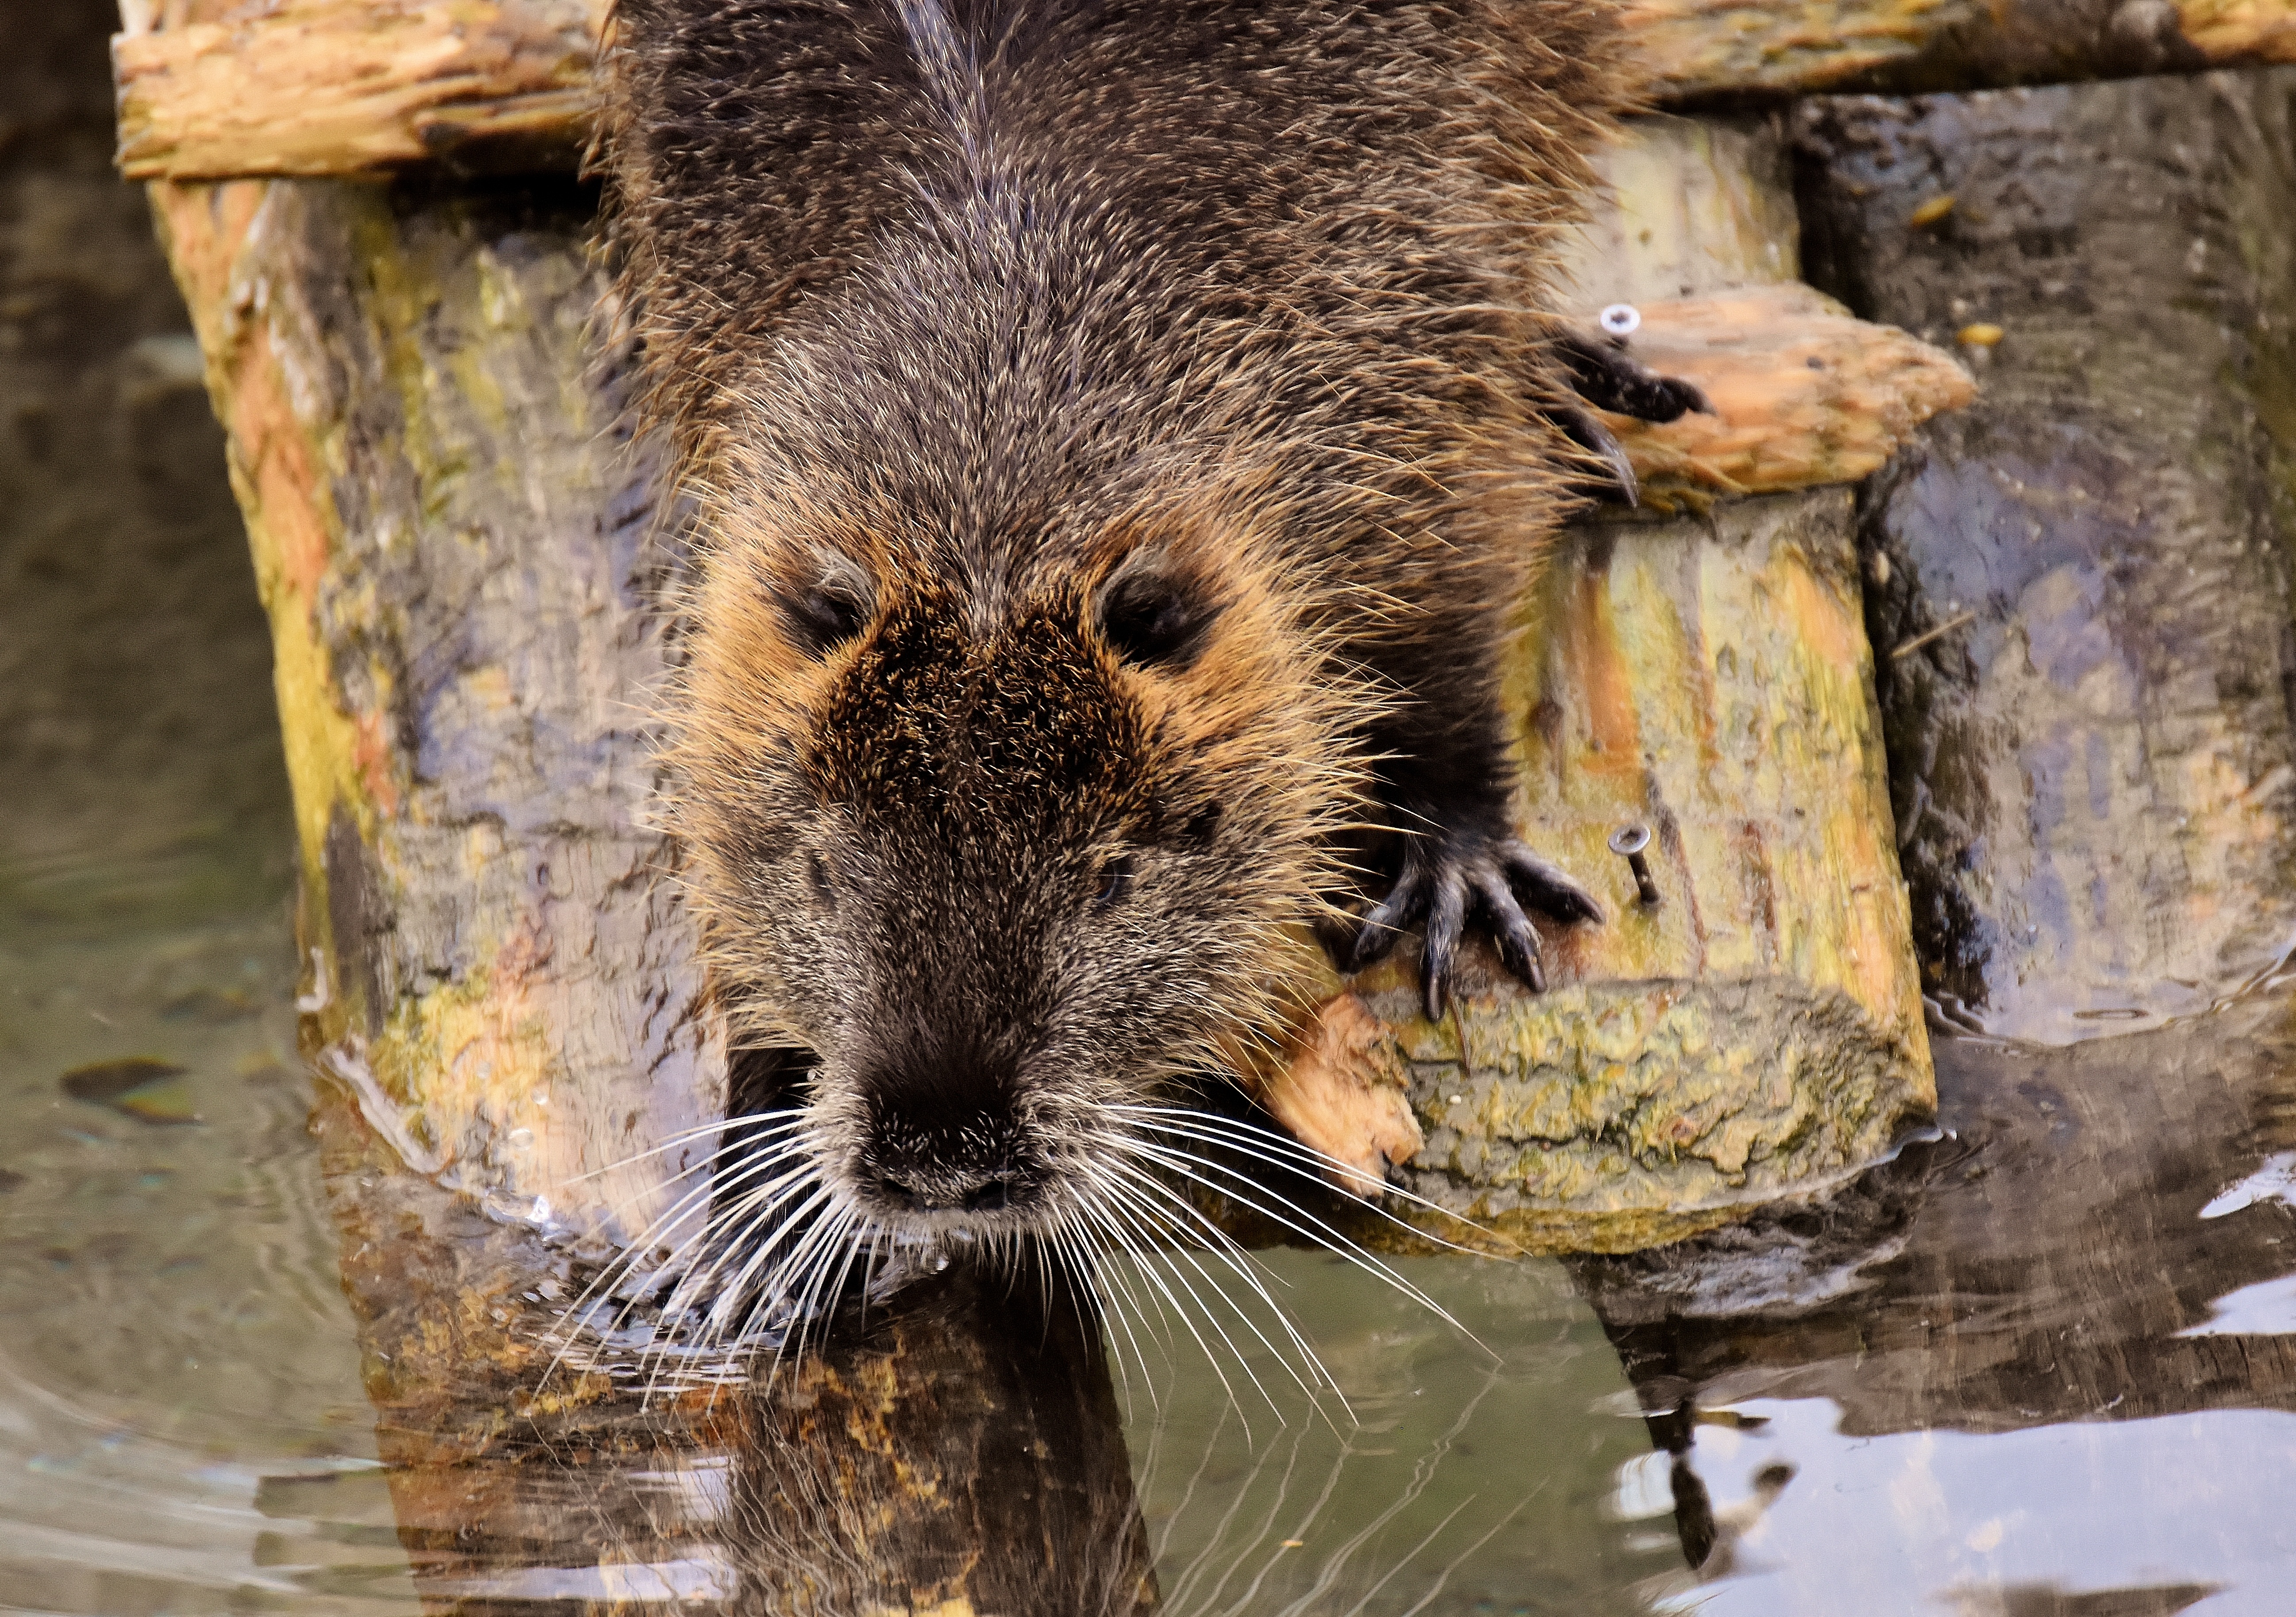
water, nature, animal, wildlife, zoo, fur, mammal, rodent, fauna, splashing, whiskers, vertebrate, waters, animal world, wildpark poing, nutria, water rat, species of rodent